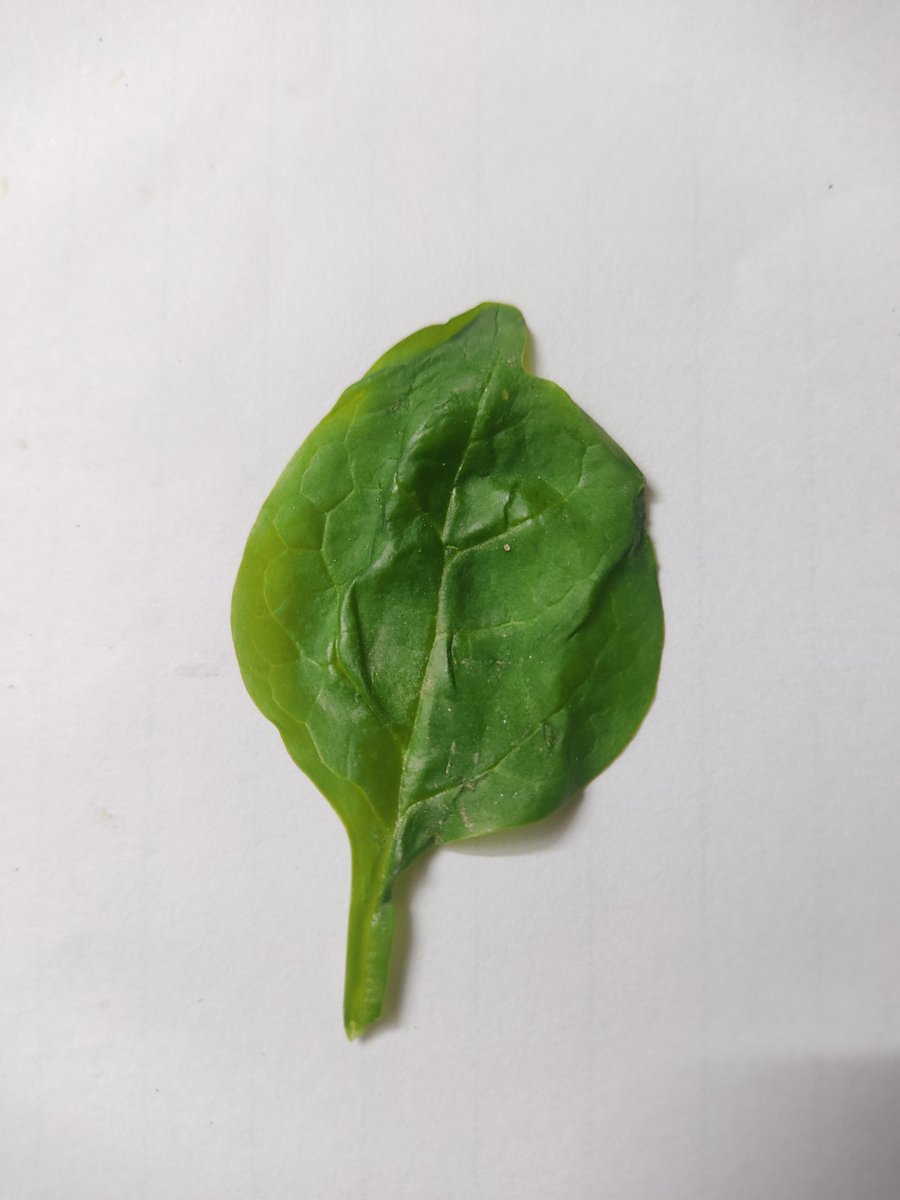
Label: Healthy-Leaf